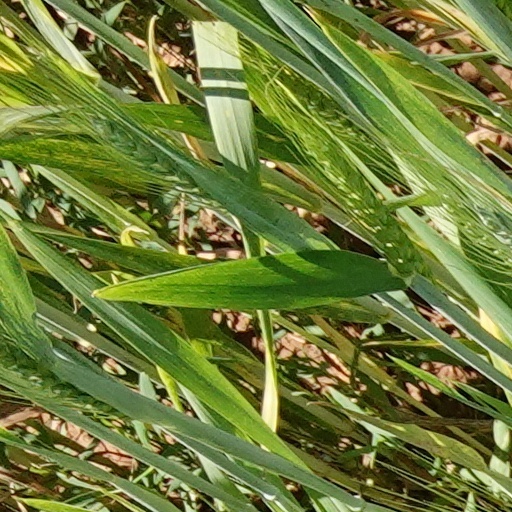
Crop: wheat